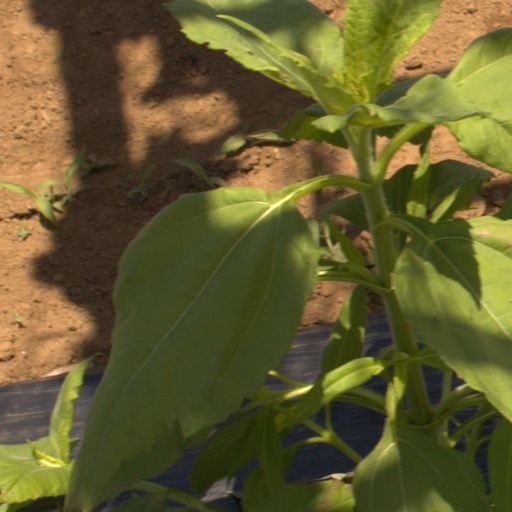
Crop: Jerusalem artichoke